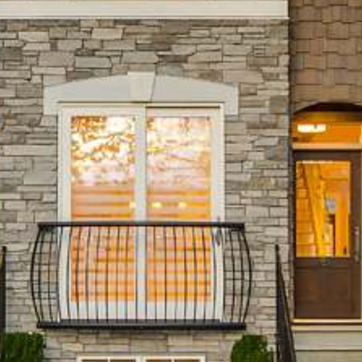
Material: glass